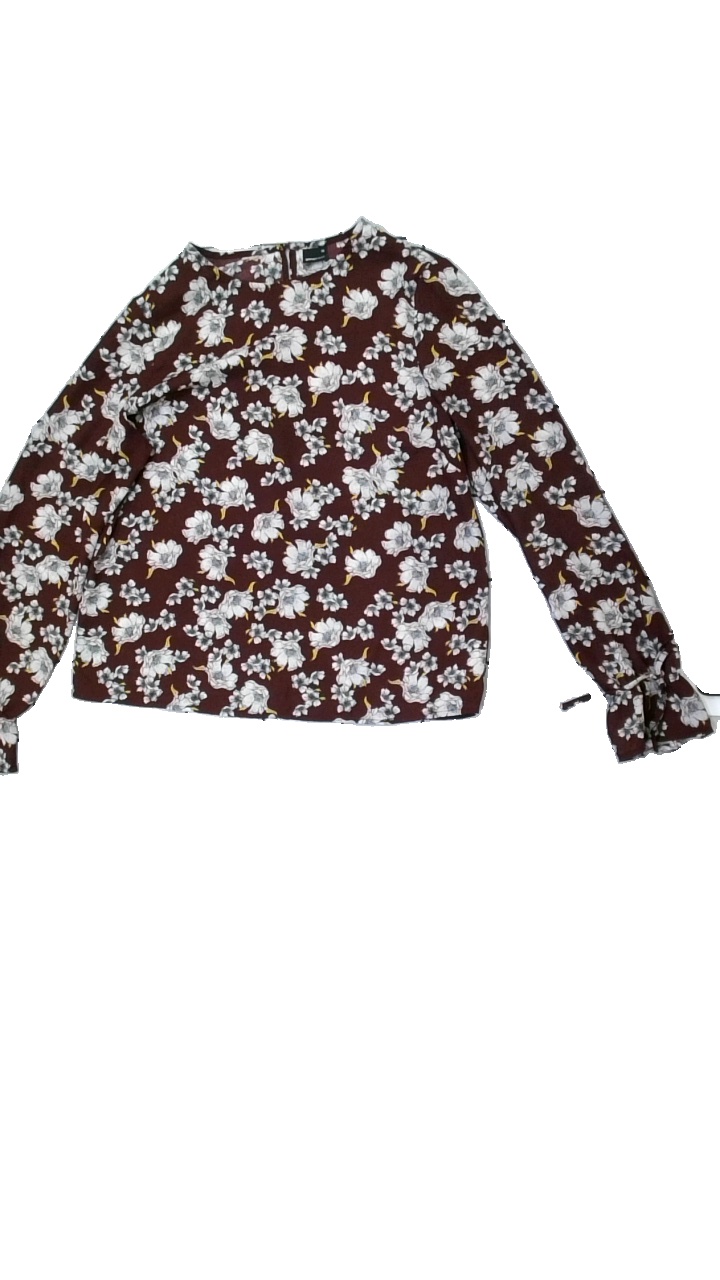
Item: Blouse (Ladies)
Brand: Gina Tricot
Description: Floral blouse
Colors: Red, Pink, Yellow
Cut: Regular
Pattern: Floral print
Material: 100% Polyester
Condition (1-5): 5
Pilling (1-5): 5
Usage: Reuse
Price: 50-100